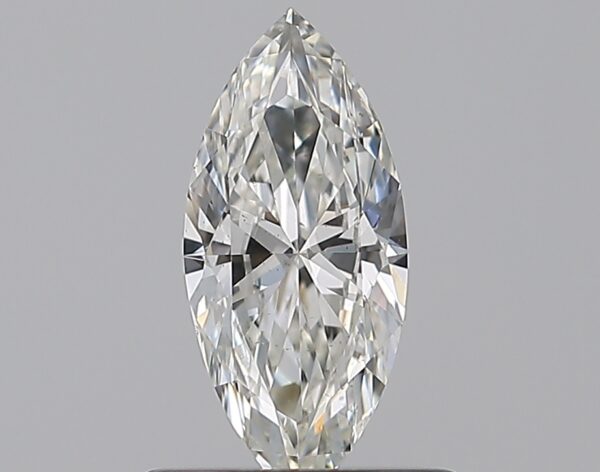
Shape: marquise
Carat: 0.5
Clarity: SI1
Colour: H
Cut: EX
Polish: EX
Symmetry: VG
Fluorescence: N
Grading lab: GIA
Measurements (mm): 8.93 x 4.02 x 2.35